Stagecoach London

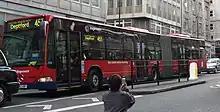
Mercedes-Benz Citaro articulated bus on route 453 in May 2005

In 1994, Stagecoach purchased the East London and Selkent operations during the privatisation of London bus services. Both continued to trade under their existing names until November 2000 when Stagecoach consolidated its London operations under the Stagecoach London brand with both remaining as separate legal entities.